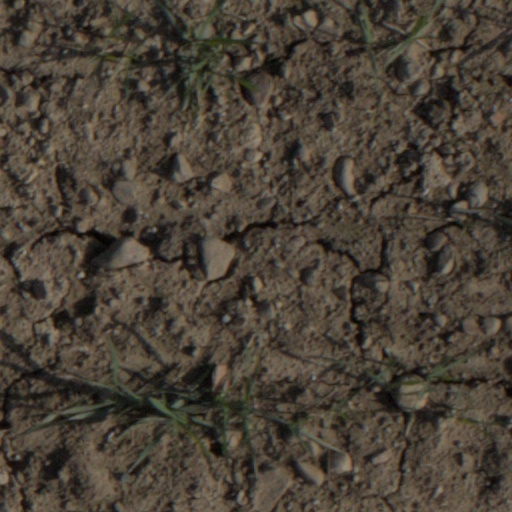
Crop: wheat